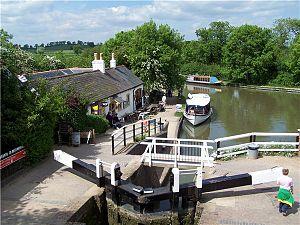
Cette liste des musées du Leicestershire, Angleterre contient des musées qui sont définis dans ce contexte comme des institutions qui recueillent et soignent des objets d'intérêt culturel, artistique, scientifique ou historique. Leurs collections ou expositions connexes disponibles pour la consultation publique. Sont également inclus les galeries d'art à but non lucratif et les galeries d'art universitaires. Les musées virtuels ne sont pas inclus.